Volodymyr Areshonkov

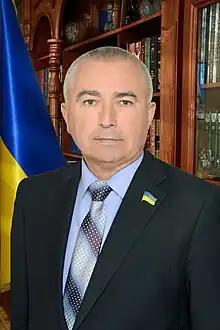

Volodymyr Yuriyovych Areshonkov (born December 17, 1957, in Korosten, Zhytomyr Oblast, Ukraine) is a People's Deputy of Ukraine and Honored Worker of Education of Ukraine (2017).